Checkerboard

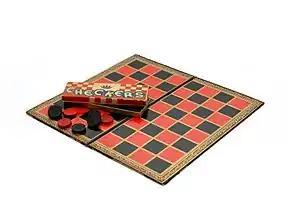
A game of checkers within the permanent collection of The Children's Museum of Indianapolis

Martin Gardner featured puzzles based on checkerboards in his November 1962 Mathematical Games column in Scientific American. A square checkerboard with an alternating pattern is used for games including: